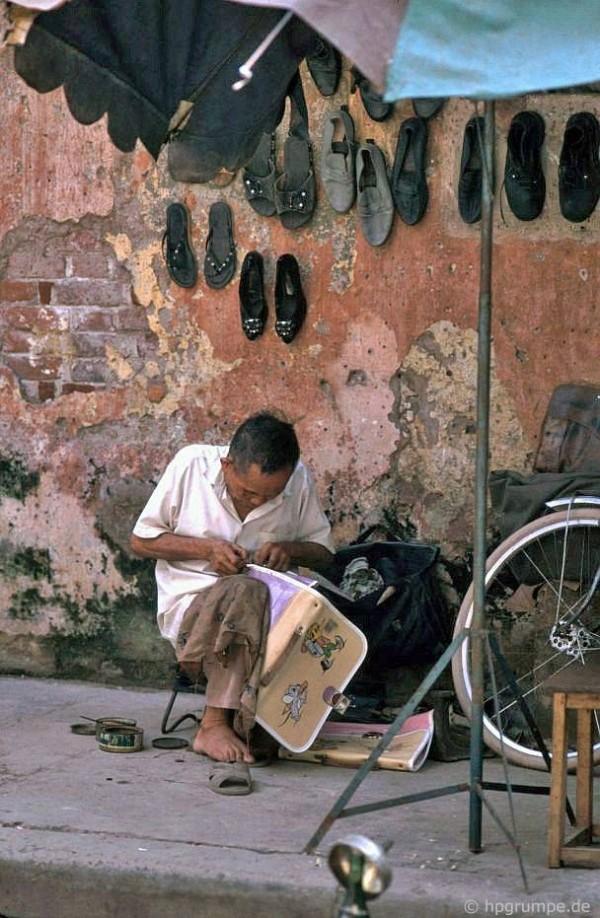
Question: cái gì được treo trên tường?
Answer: dép được treo trên tường